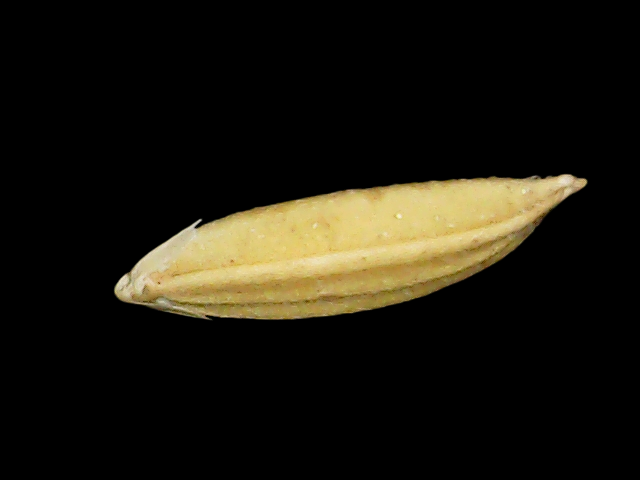
Rice variety: Binadhan24